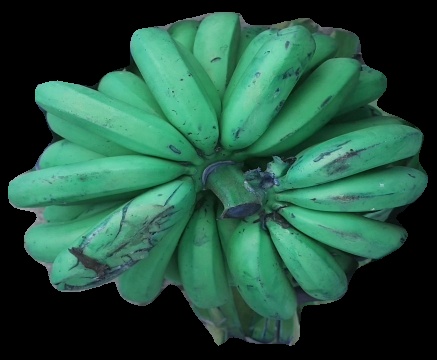
Variety: pachbale
Grade: grade2